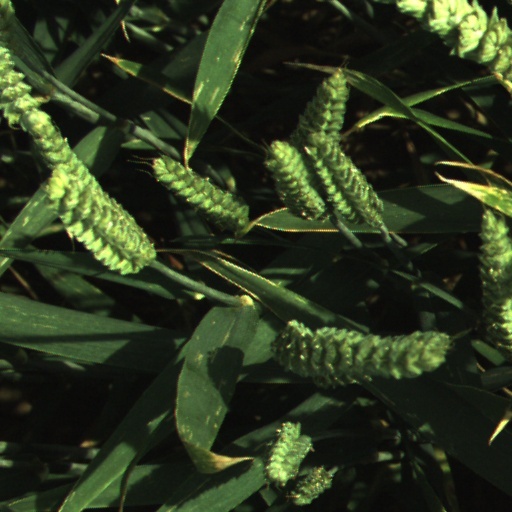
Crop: wheat